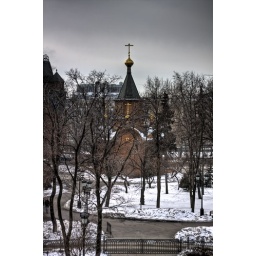
Another shot of the wooden Church but from the pedestrian bridge next to the Cathedral of Christ our Saviour in Moscow.